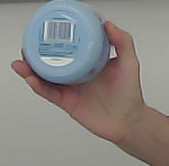
Product: nivea_baby